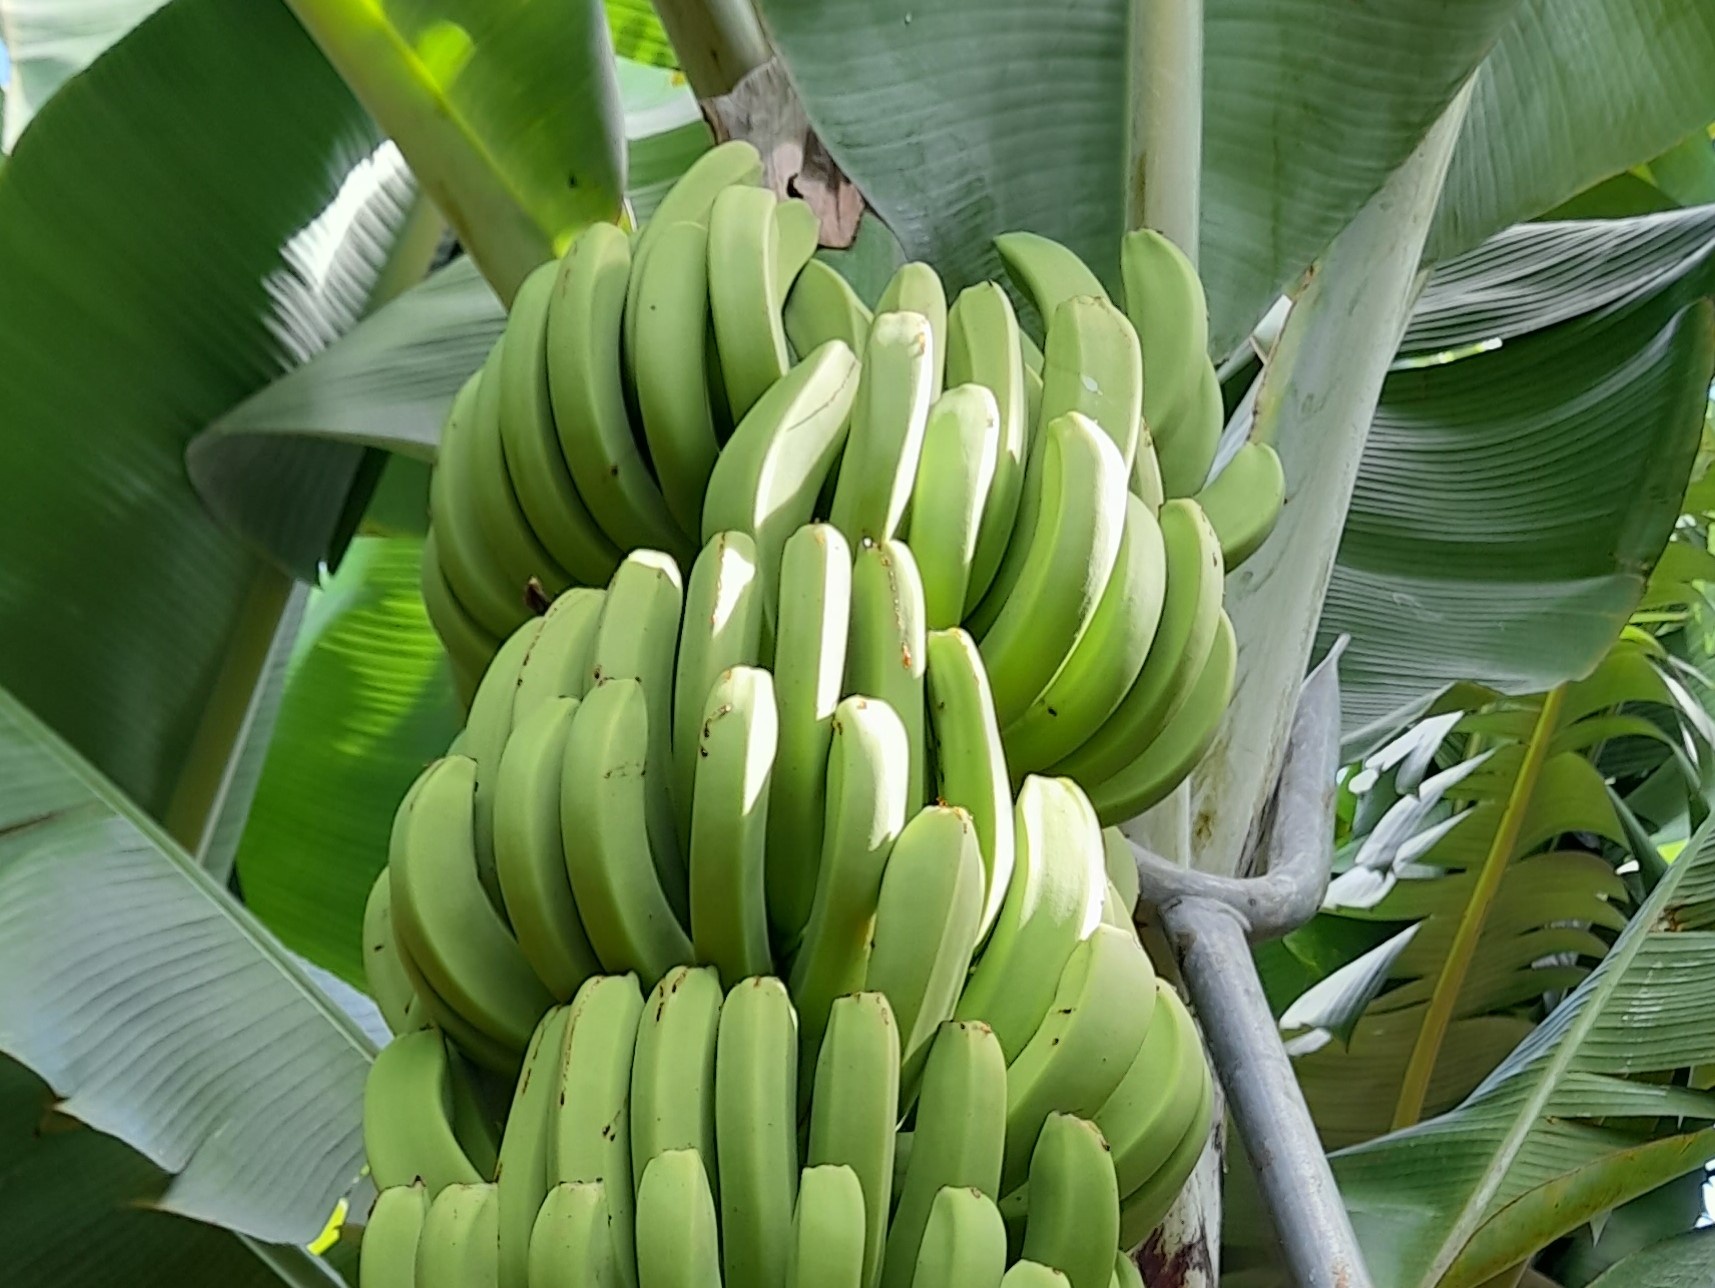
Label: Keep